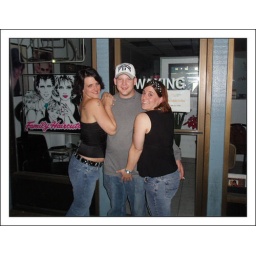
justin isn't a random boy but grabbing him in the balls is just as best.